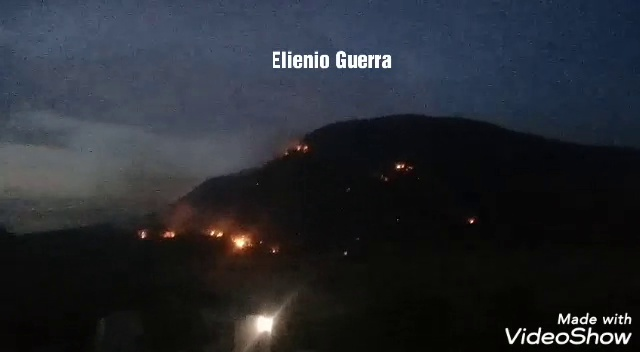
Fire: yes
Smoke: yes